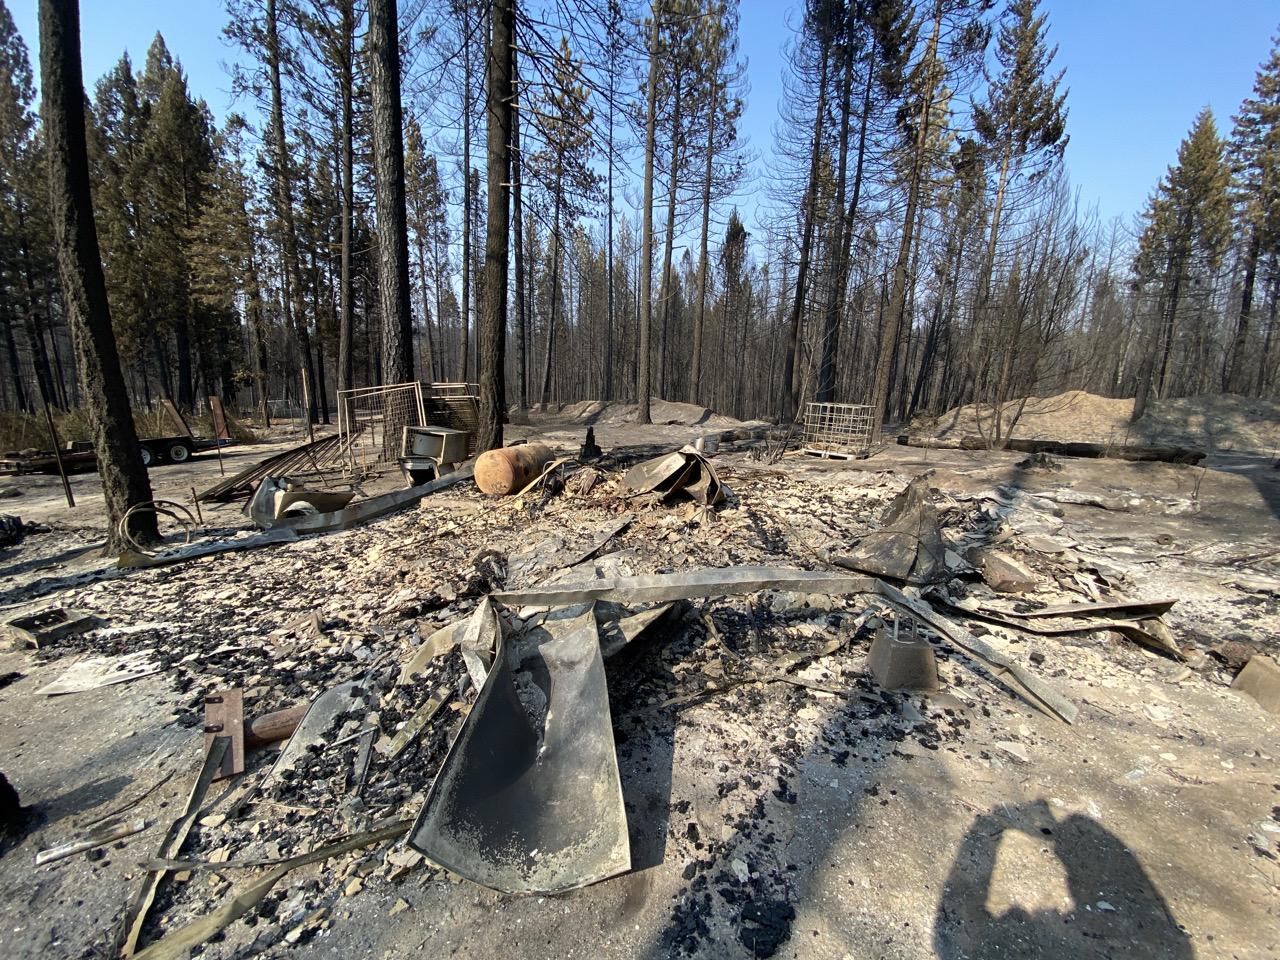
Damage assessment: destroyed